Anita Lasker-Wallfisch

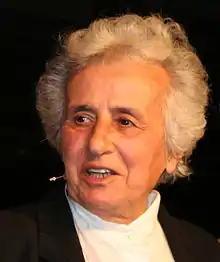
Anita Lasker-Wallfisch in 2007

Anita Lasker-Wallfisch (born 17 July 1925) is a German-British cellist, and a surviving member of the Women's Orchestra of Auschwitz.